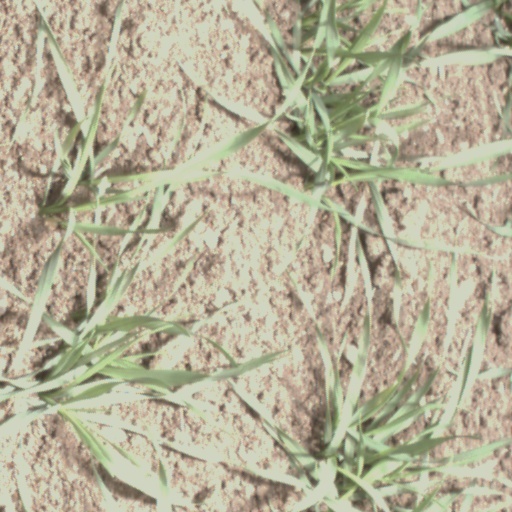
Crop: wheat